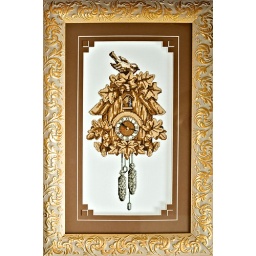
This beautiful cross stitched clock I got from my Mama for Christmas. Now I have a clock in my room.